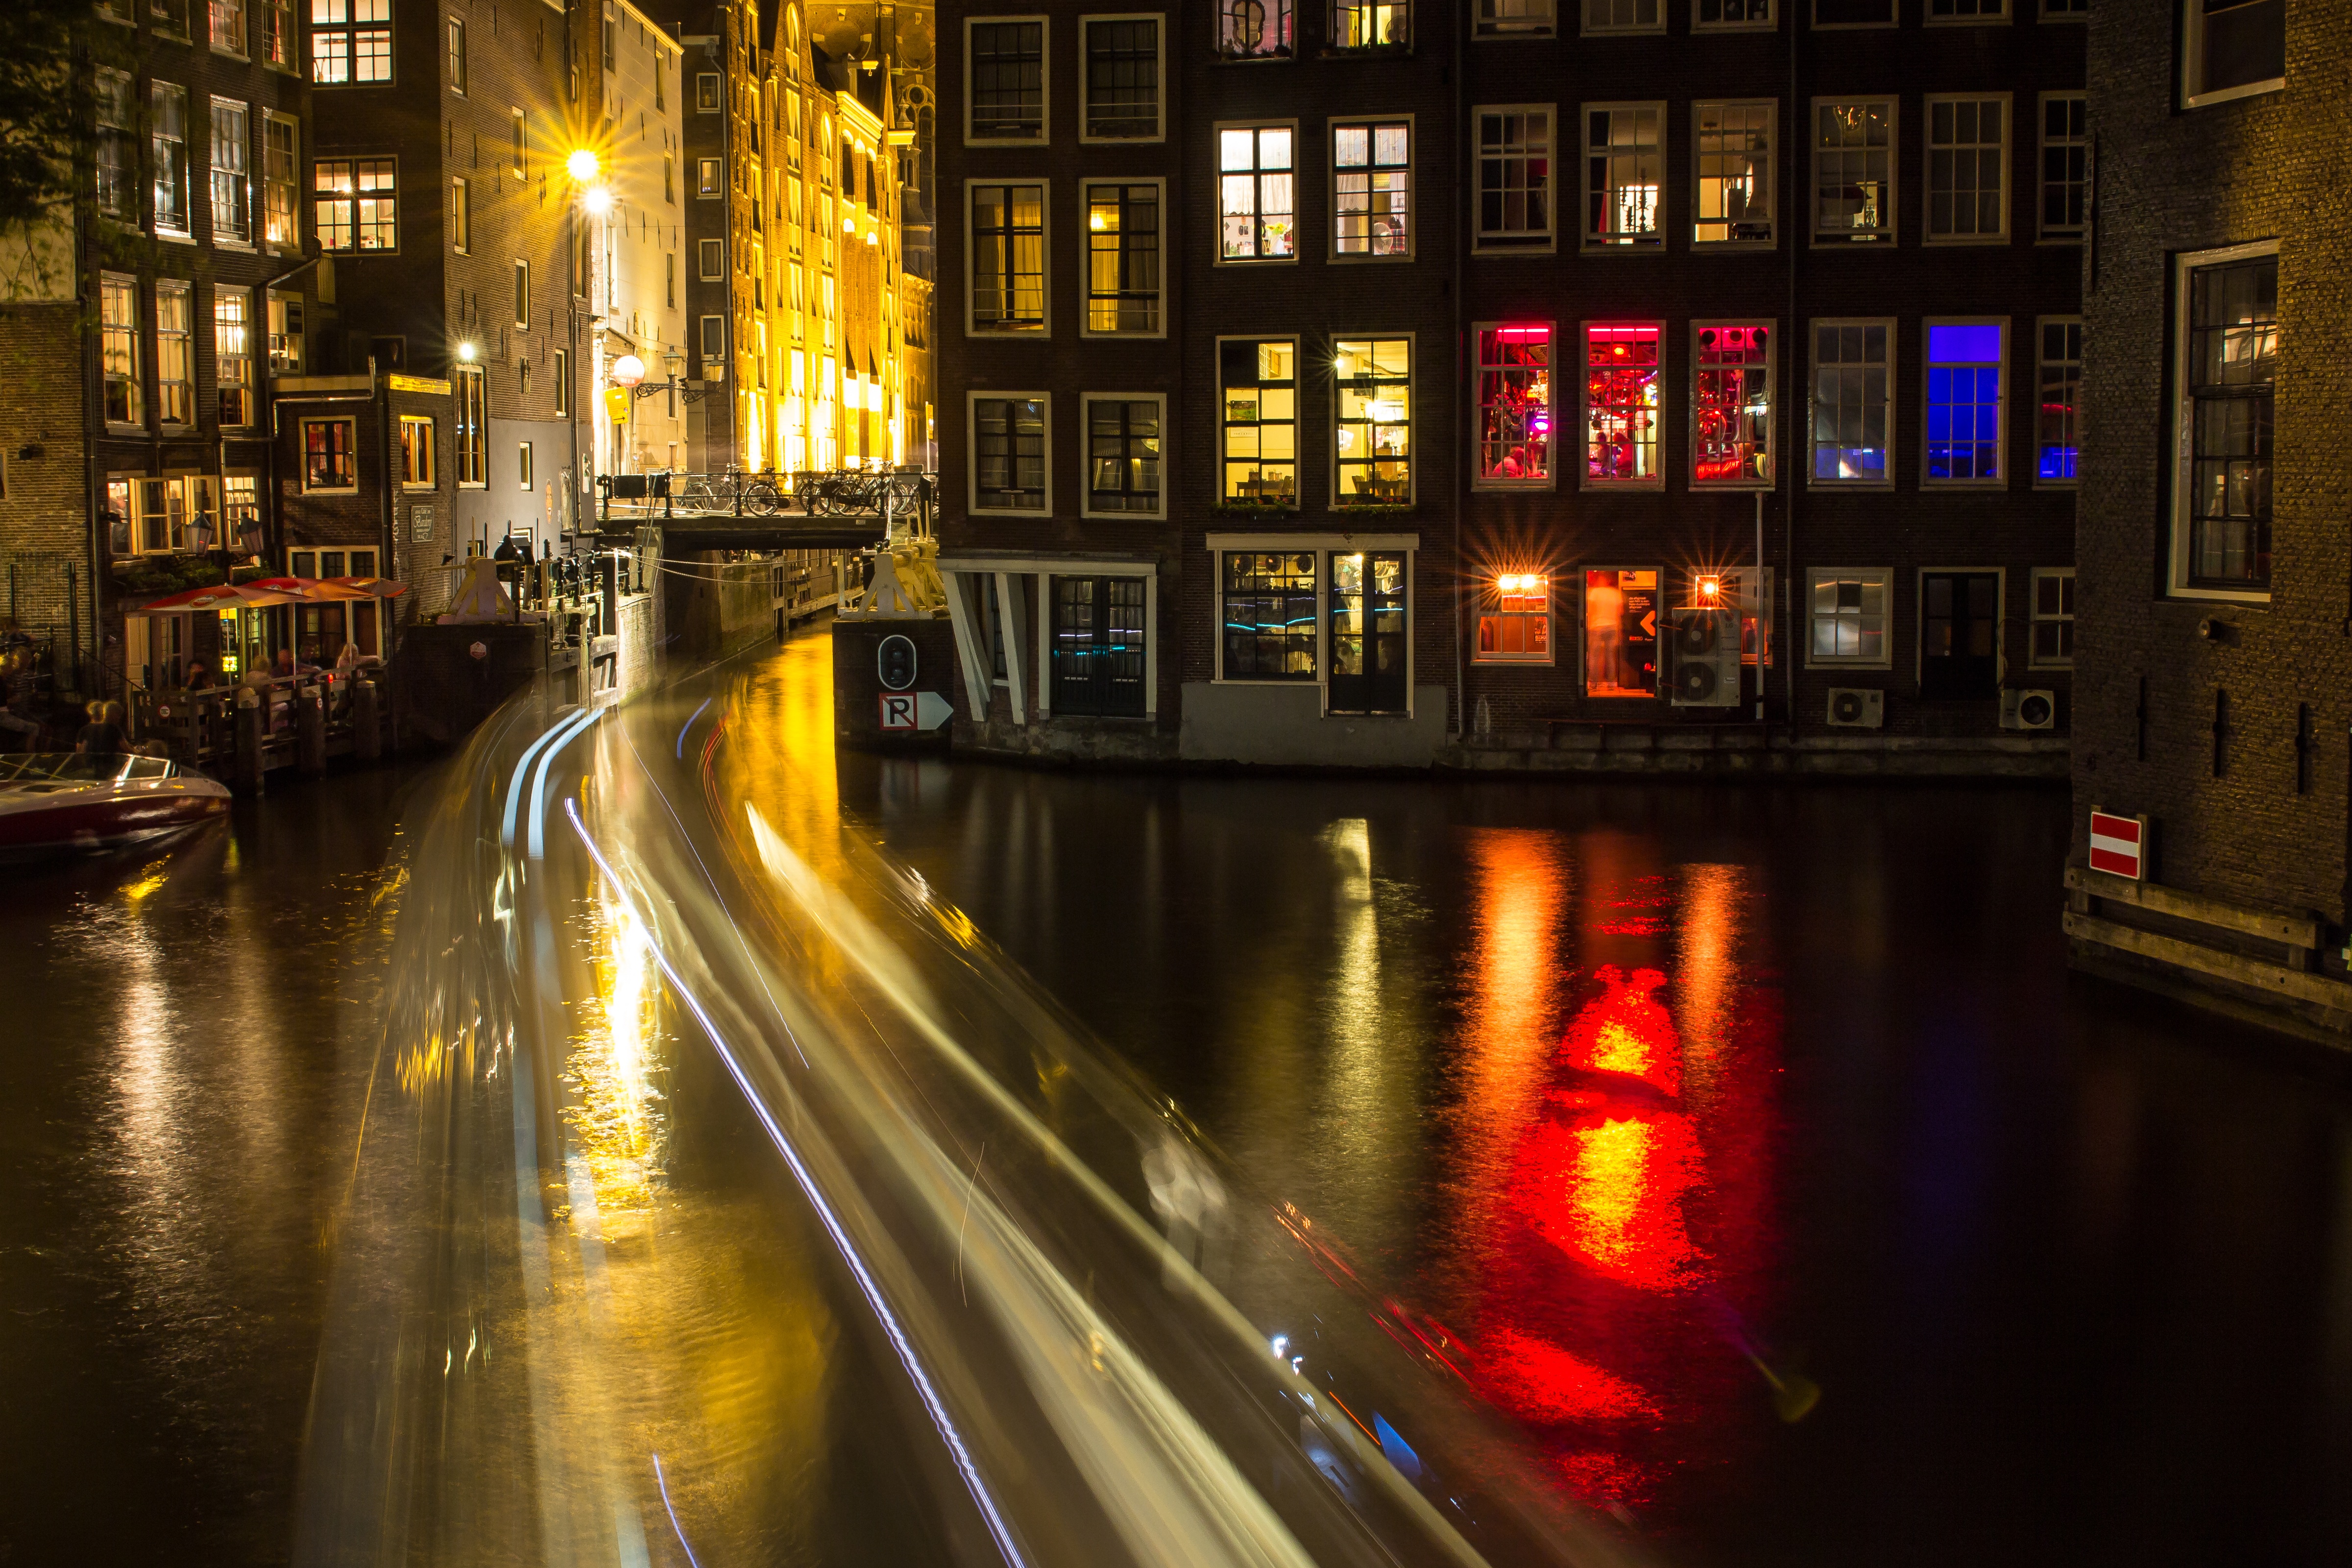
water, light, traffic, street, night, canal, cityscape, motion, evening, reflection, color, darkness, long exposure, waterway, amsterdam, reflections, channel, red light district, urban area